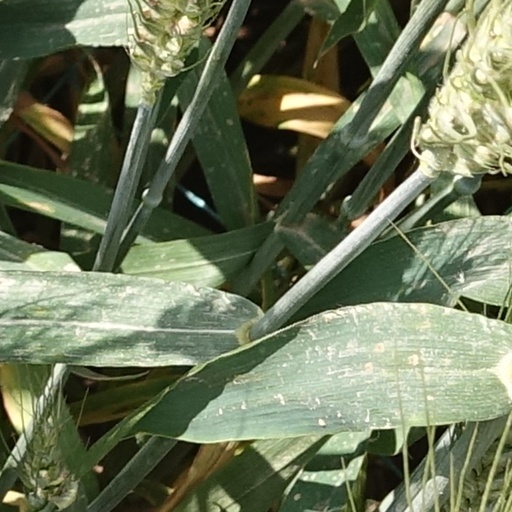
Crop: wheat